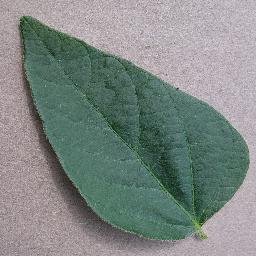
Label: Soybean___healthy